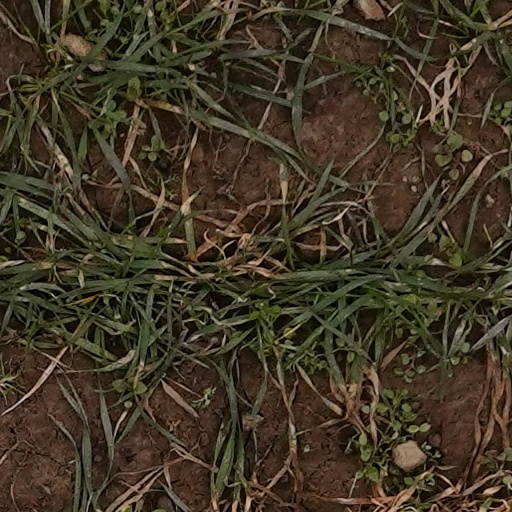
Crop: wheat